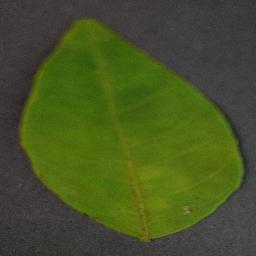
Label: Orange___Haunglongbing_(Citrus_greening)